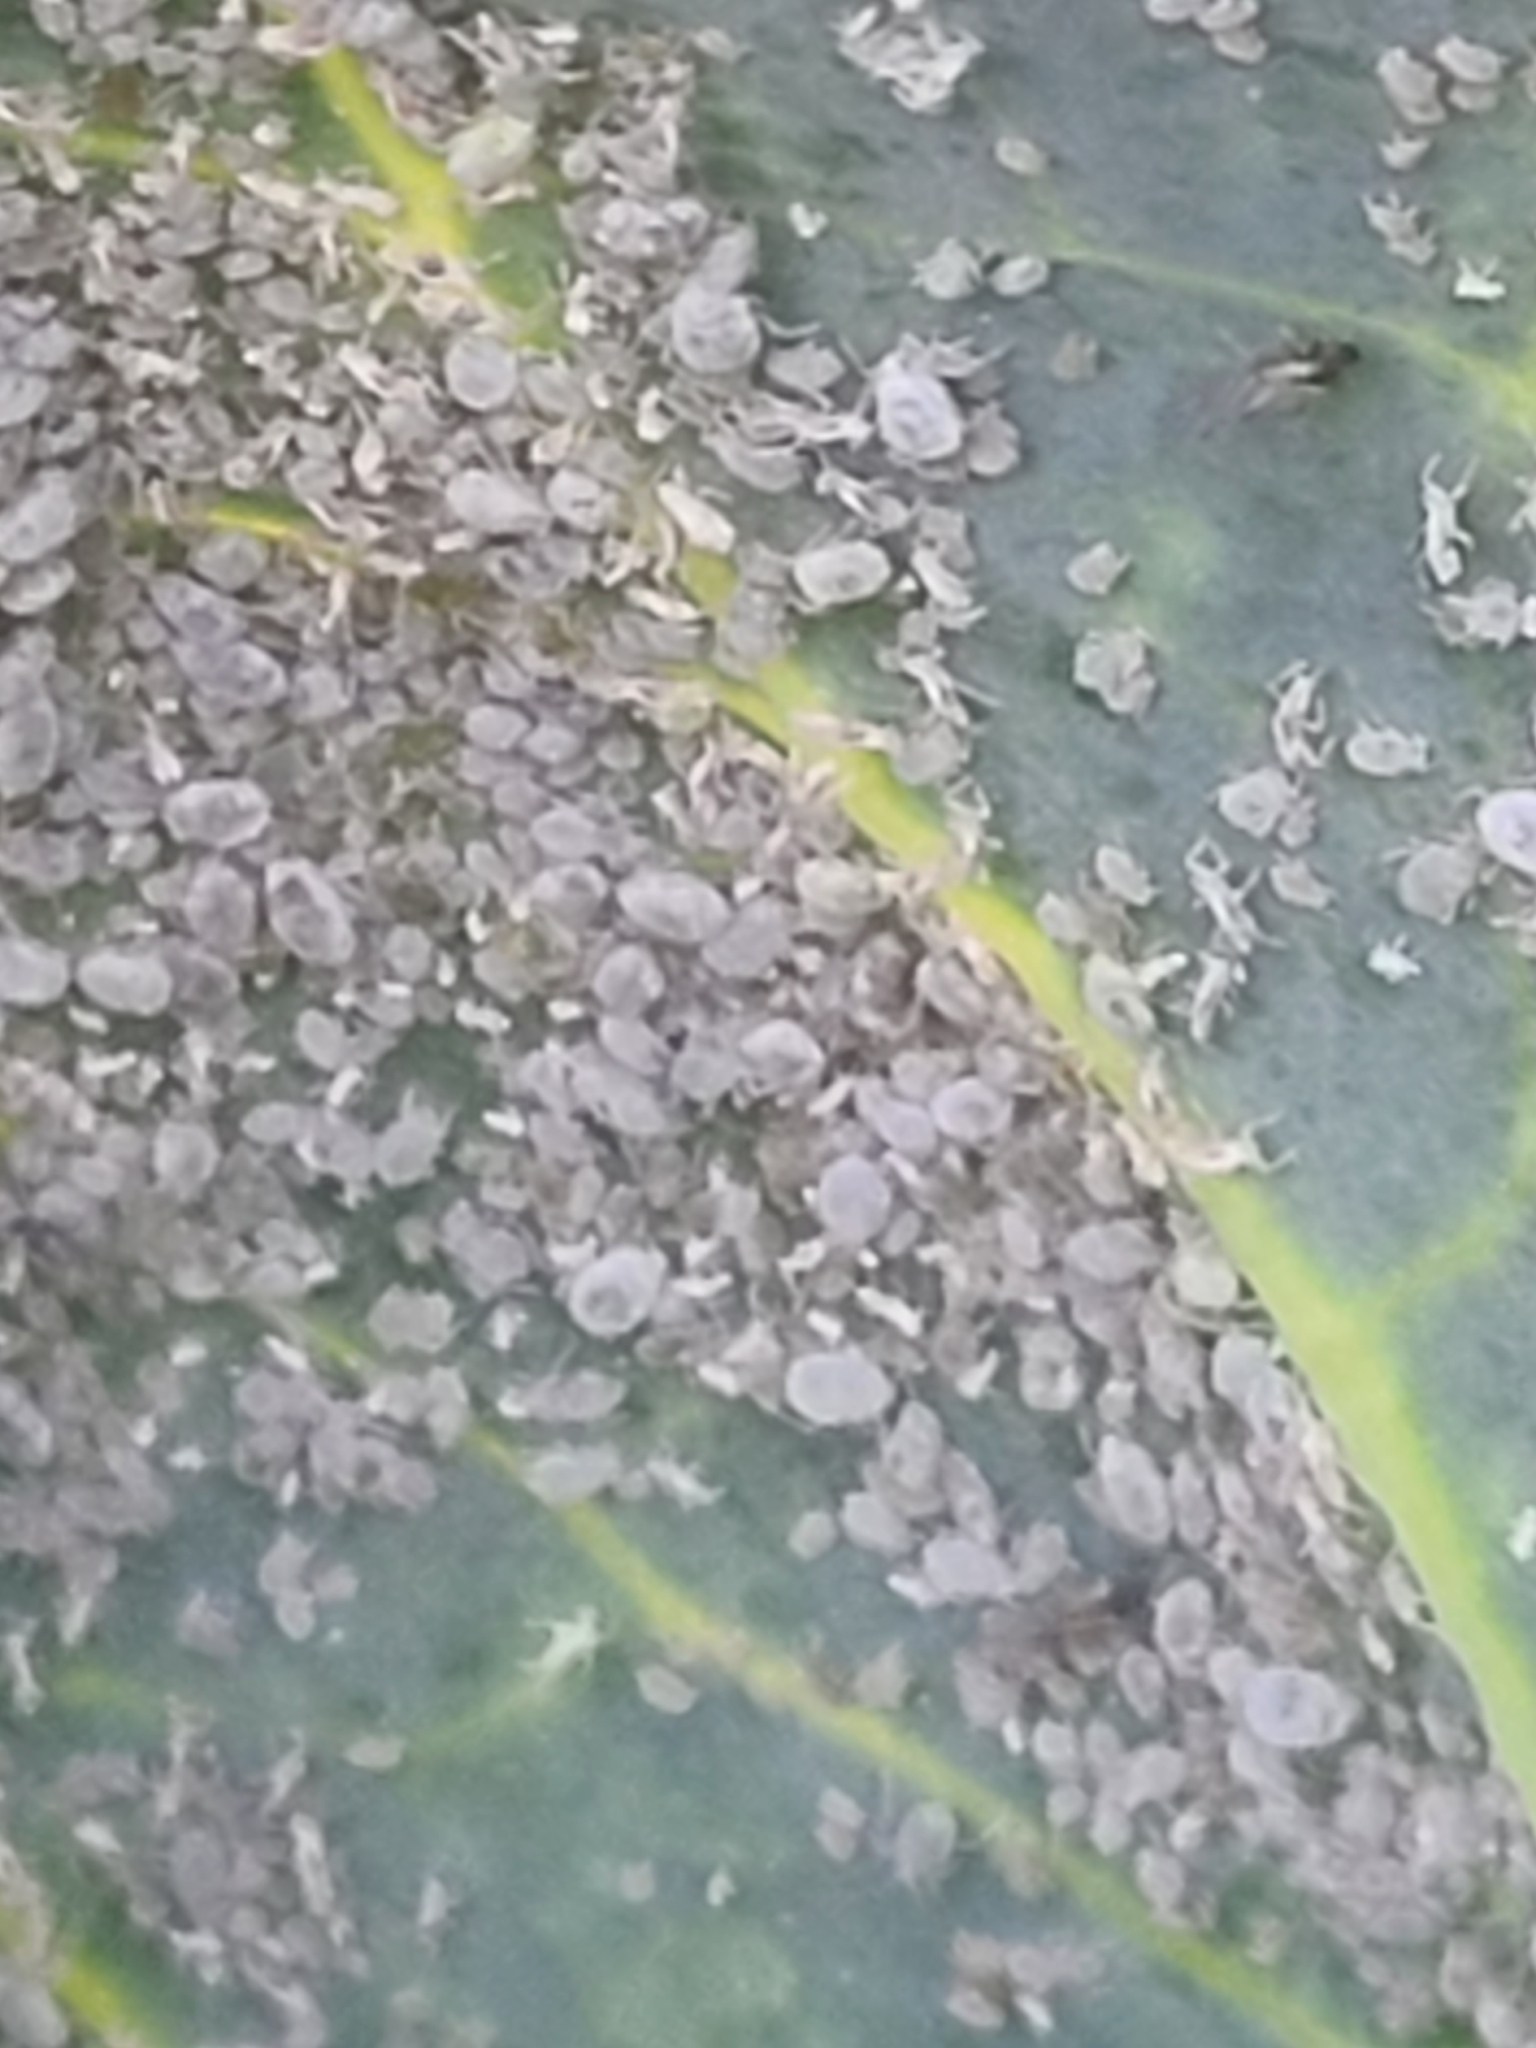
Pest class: cabbage_aphid